Lev Potapov

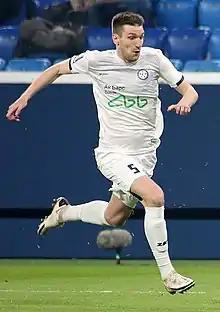
Potapov with KAMAZ Naberezhnye Chelny in 2022

Lev Grigoryevich Potapov (born 28 October 1992) is a Russian football defender who plays for FC Sevastopol.